Answer in natural language. Is Doorway (highlighted by a red box) further away or in front of wall paint (highlighted by a blue box)? Choose between the following options: in front or further away
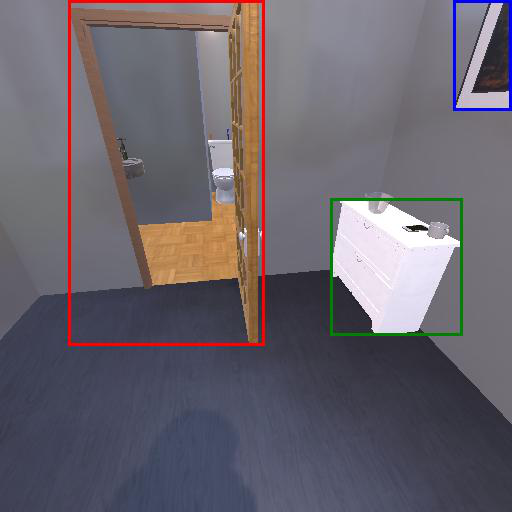
<answer>further away</answer>